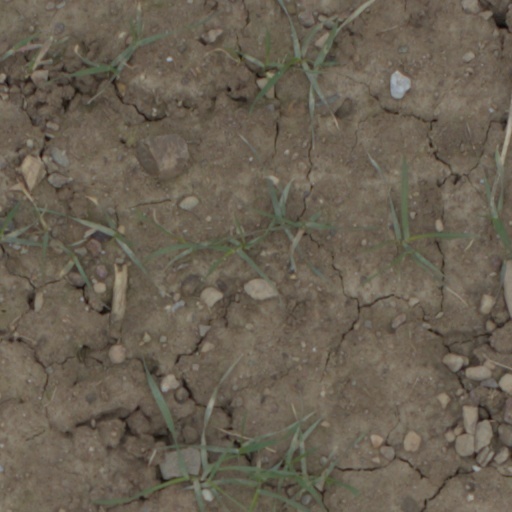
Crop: wheat